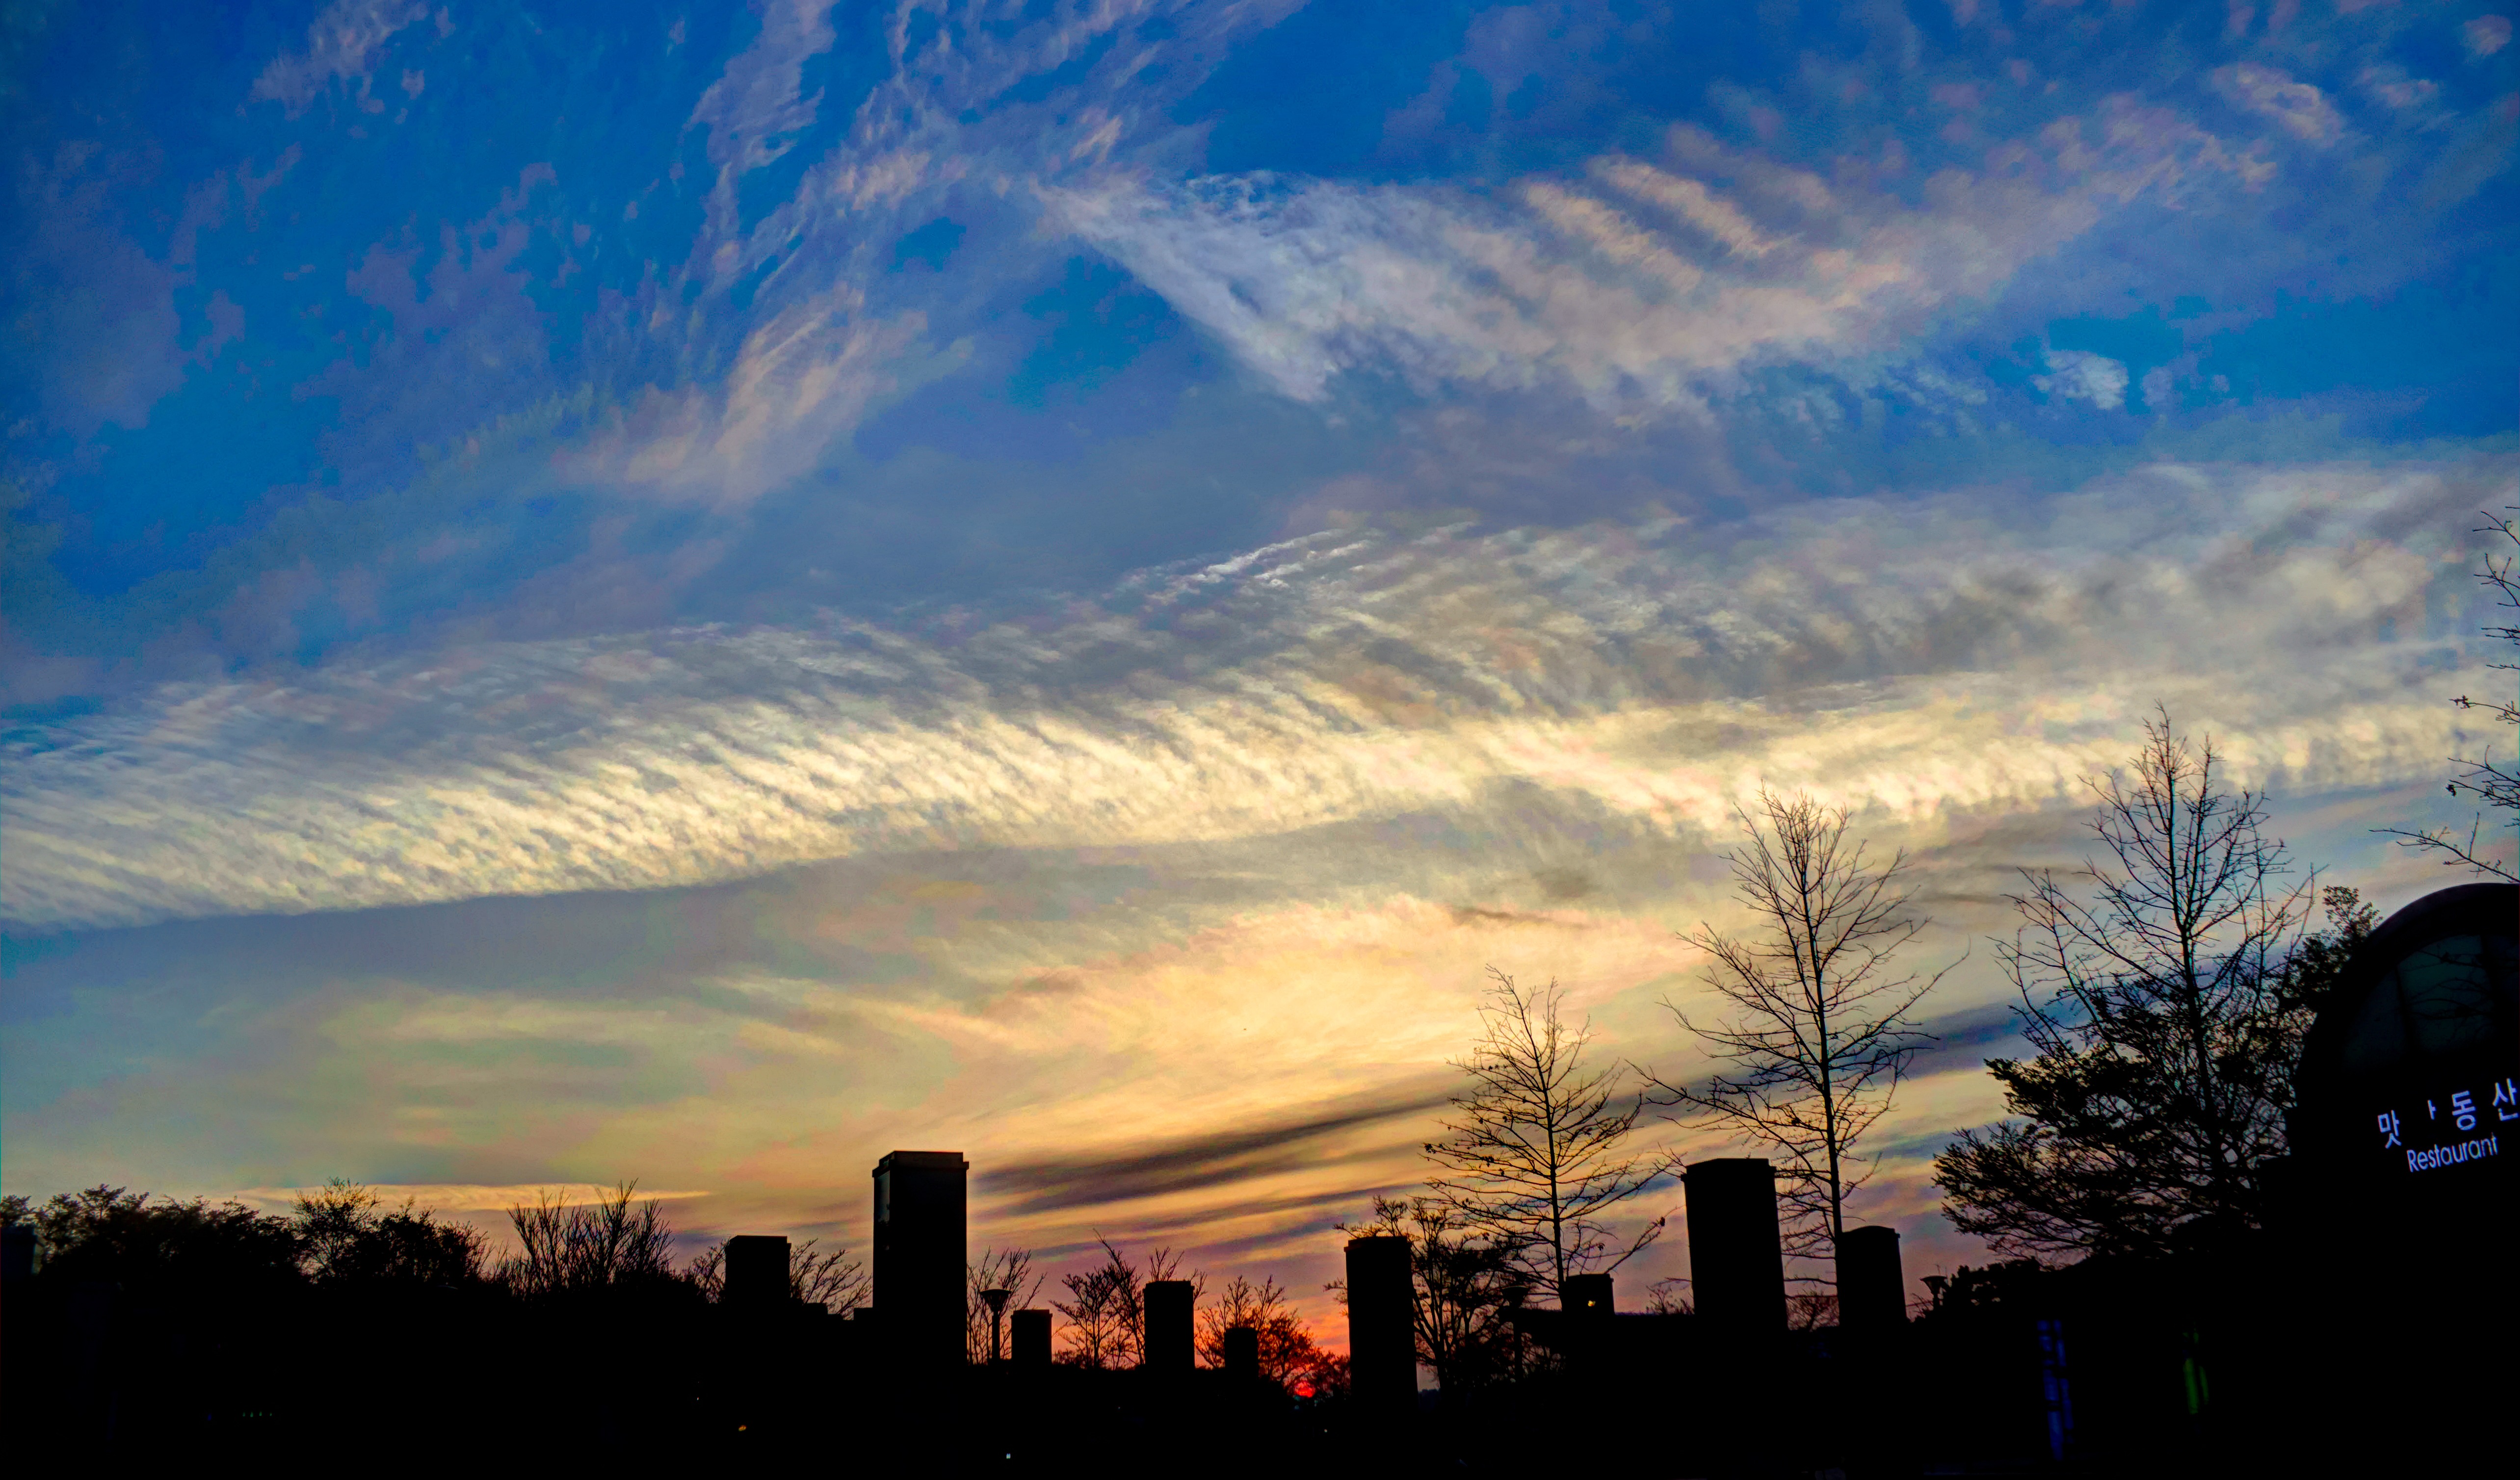
landscape, horizon, silhouette, outline, cloud, sky, sun, sunrise, sunset, skyline, sunlight, morning, dawn, atmosphere, cityscape, dusk, evening, black, afterglow, meteorological phenomenon